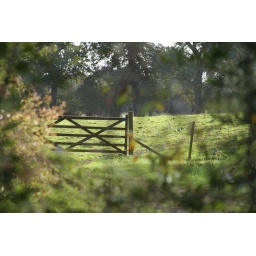
Gate and fence to field in Cheshire